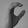
ASL letter: C